Union City, New Jersey

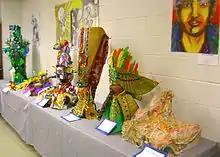
Artwork at the Union City Multi-Arts Festival

Historical markers In 2009, Union City began installing a series of historical markers to commemorate the lives of its noteworthy natives. The first marker was dedicated to the memory of boxer Joe Jeanette on April 17, 2009, and placed at the corner of Summit Avenue and 27th Street on April 17, 2009, where Jeanette's former residence and gym once stood. The marker lies two blocks from a street, located between Summit Avenue and Kennedy Boulevard, that was named Jeanette Street in his honor. Present at the dedication ceremony was Jeanette's grandniece, Sabrina Jennette. Another historical marker was dedicated September 26, 2009 to Peter George Urban, a 10th degree karate grandmaster, writer and teacher who founded an American karate system, American Goju Do. Present at the dedication ceremony was Urban's daughter, Julia Urban-Kimmerly. On May 22, 2010 the city dedicated a marker to novelist and screenwriter Pietro di Donato, and placed at Bergenline Avenue and 31st Street, where di Donato once lived. That area was named Pietro di Donato Plaza in his honor. Present at the dedication ceremony was di Donato's son, Richard. The fourth marker was dedicated to painter William Tylee Ranney on September 18, 2010. In addition to those honoring people, subsequent markers were erected to honor particular sites. As of December 2012, the city had eight historic markers.